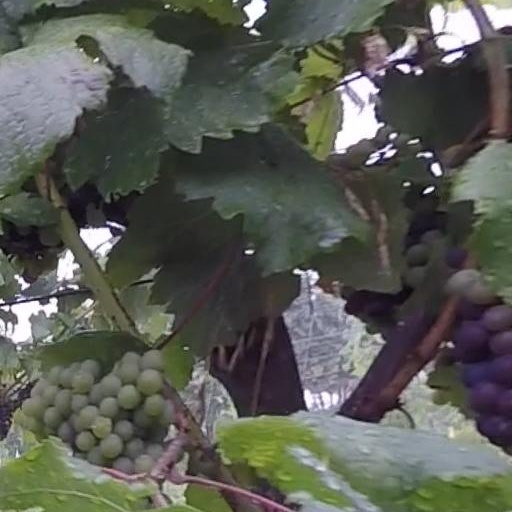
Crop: grape